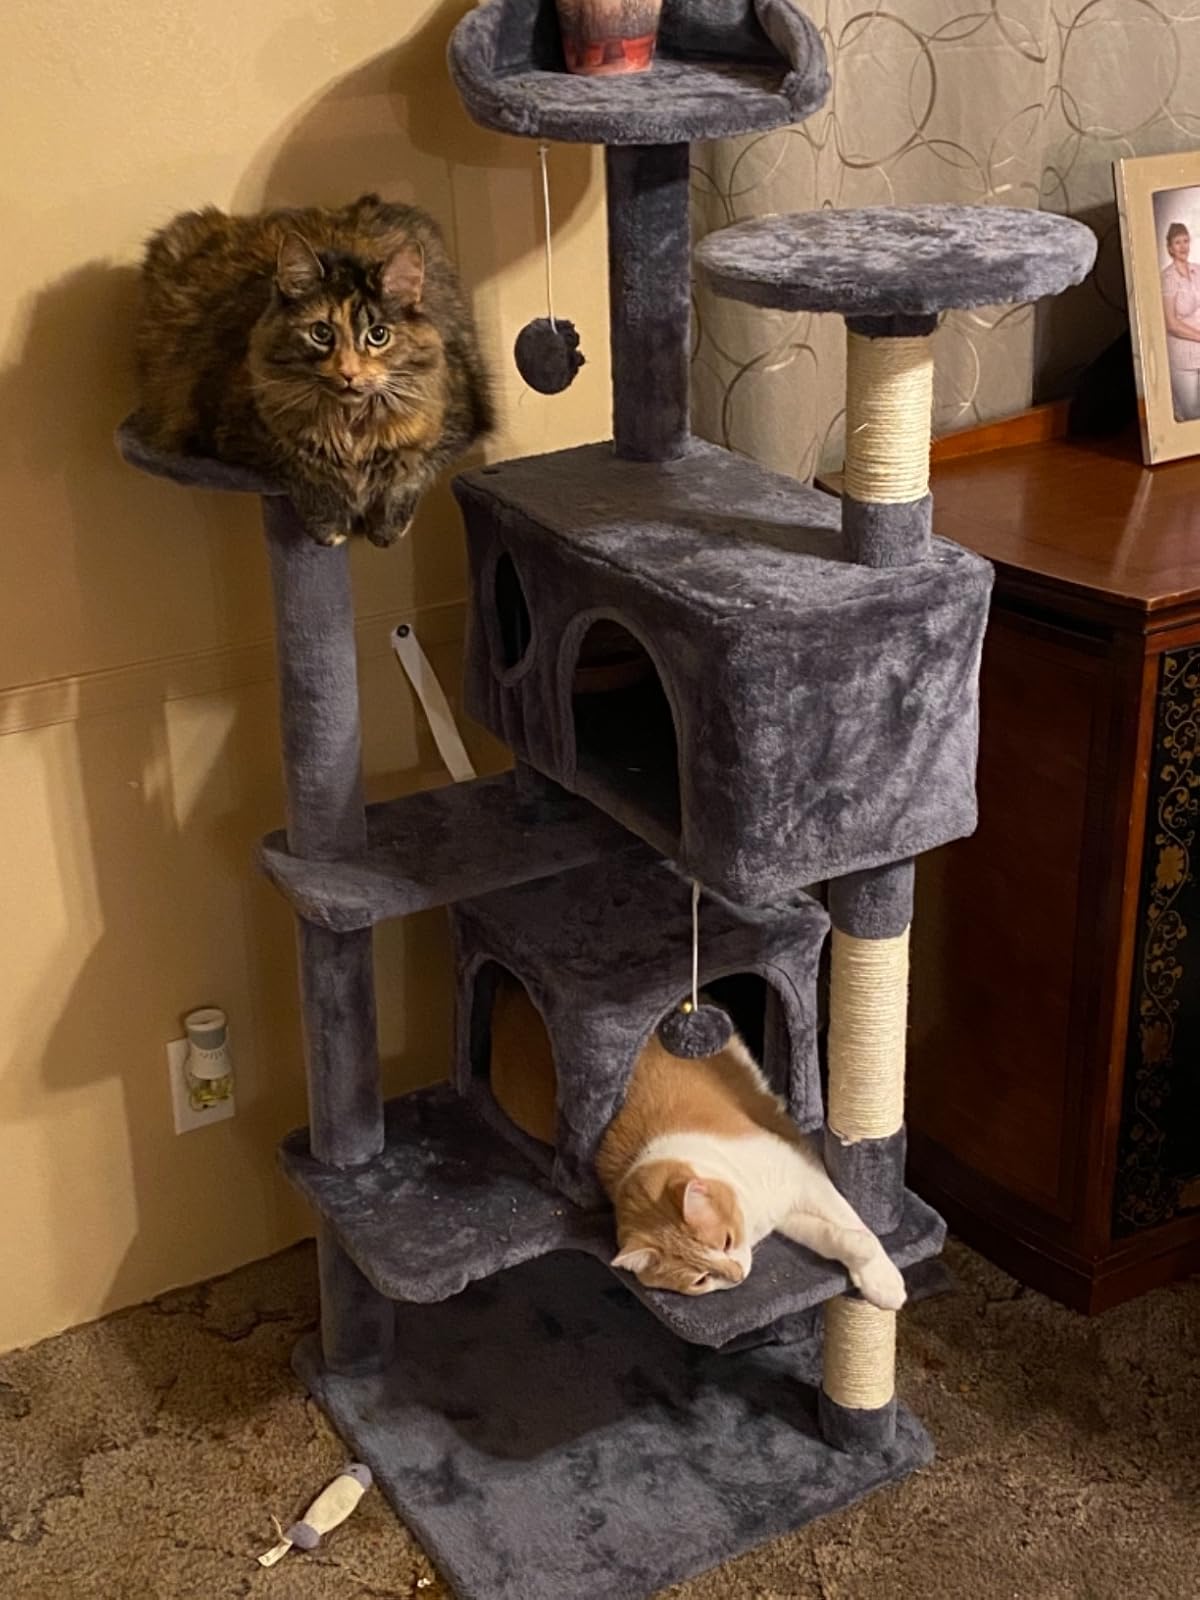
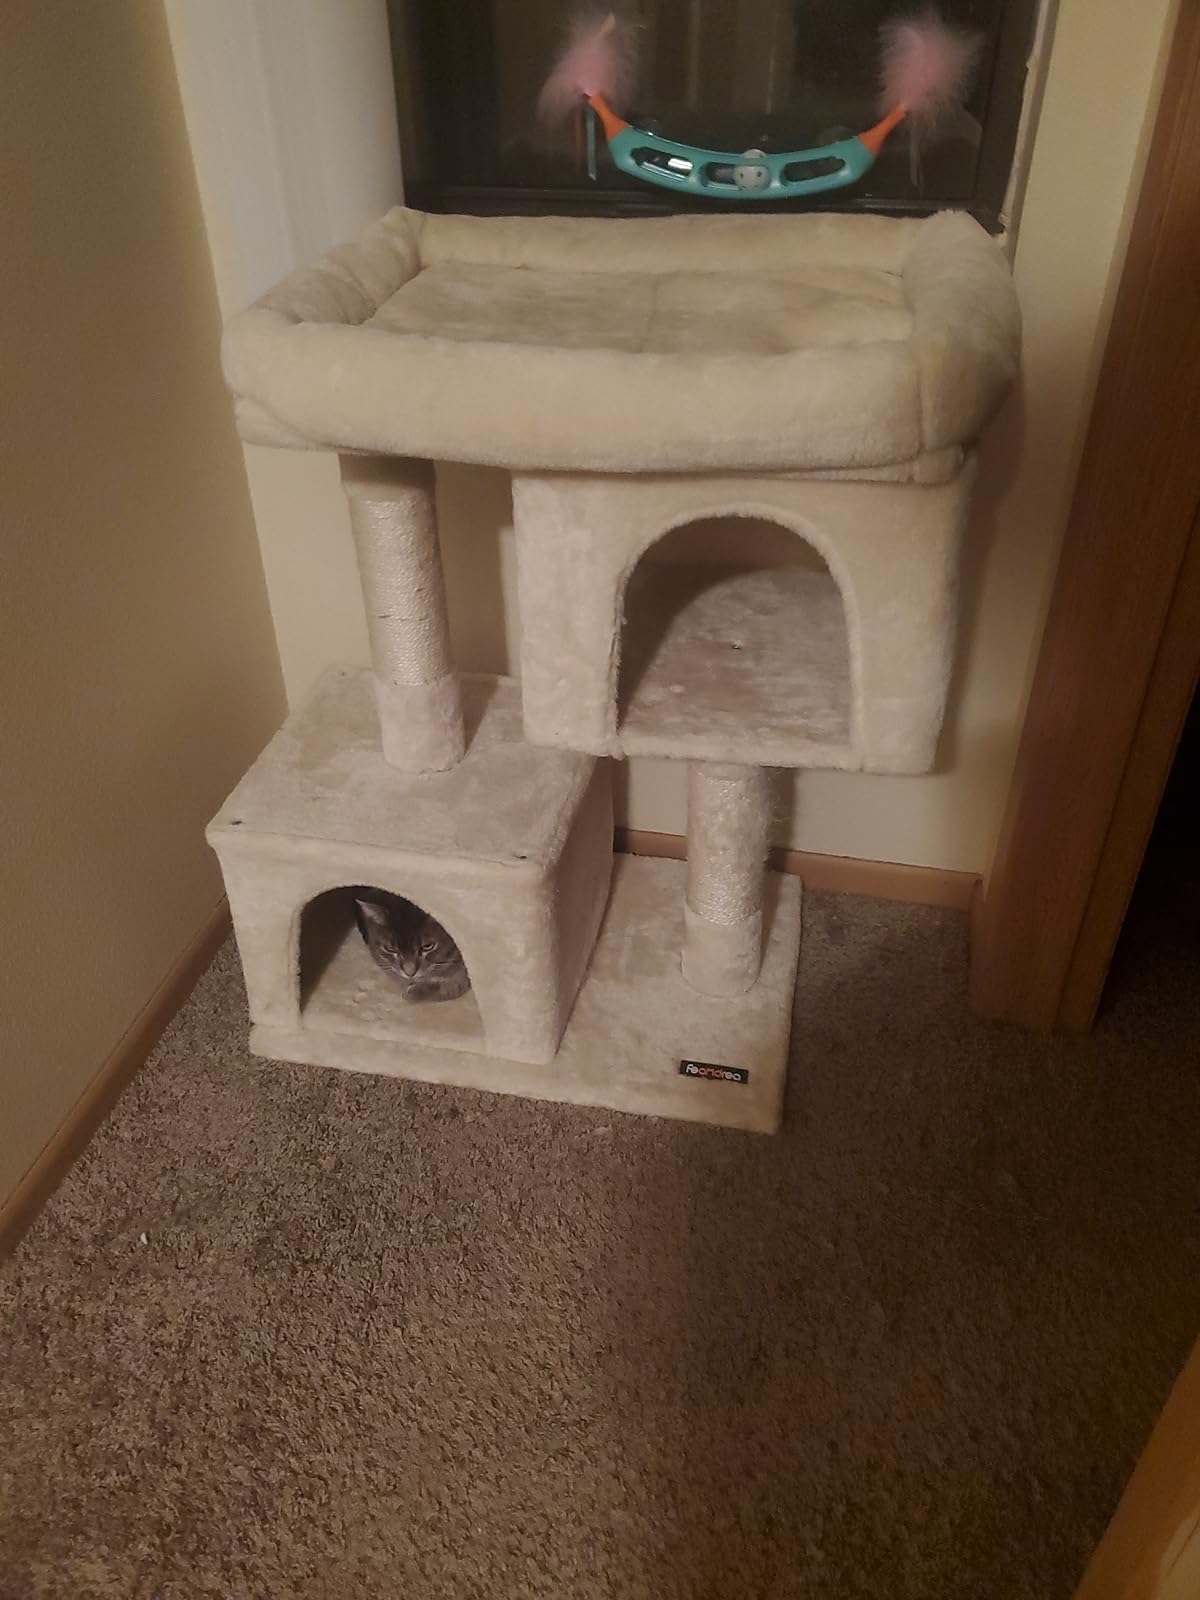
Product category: items_cat tree
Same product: no